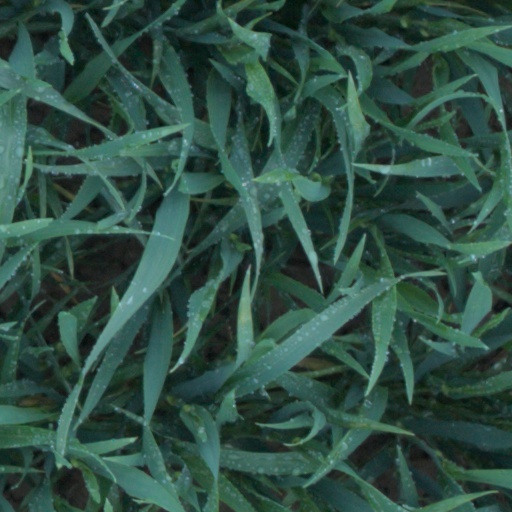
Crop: wheat